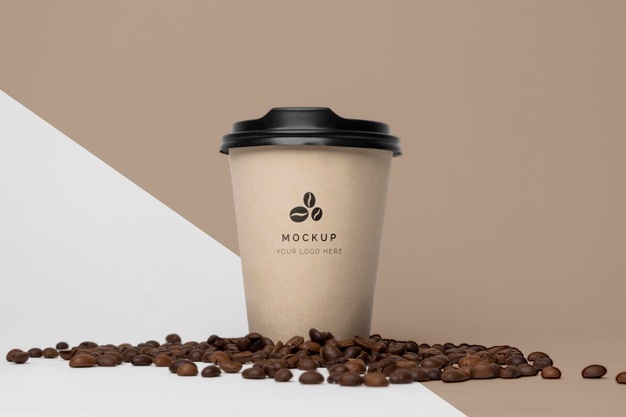
Label: paper